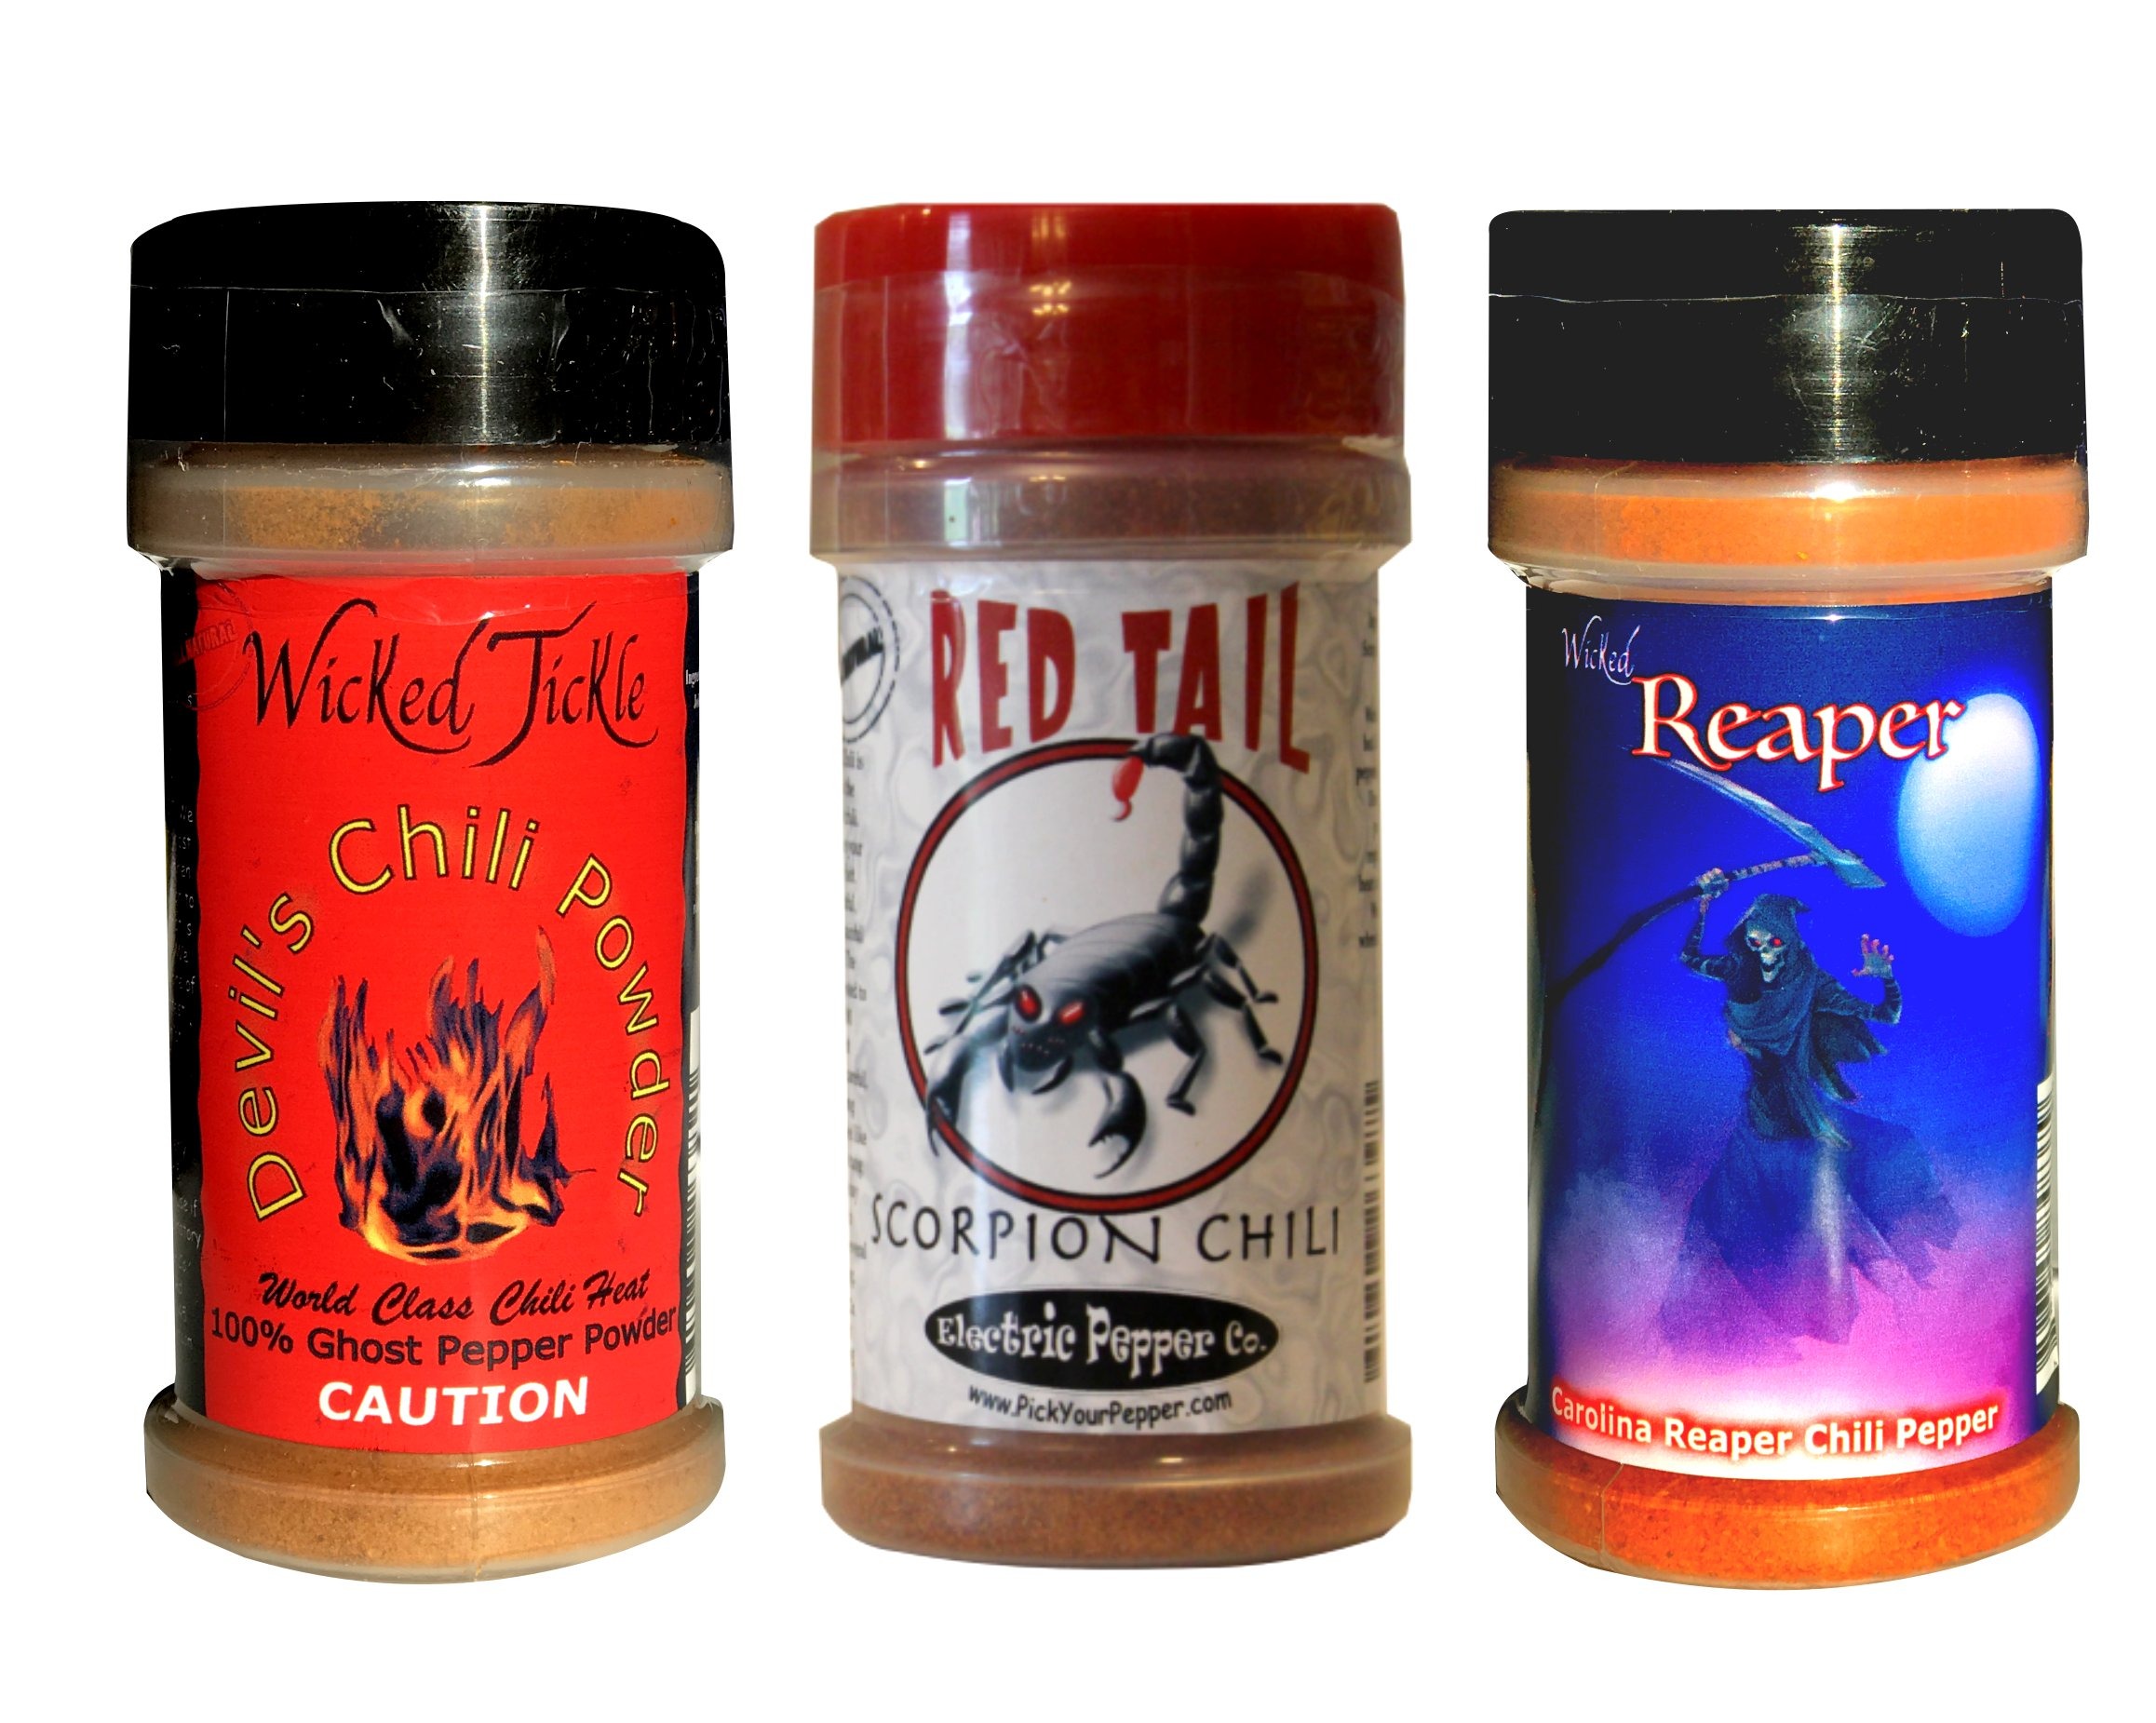
Item Name: Spice Gift Set Carolina Reaper Chili Powder Ghost Pepper Scorpion Powder 3 Pack
Bullet Point 1: Chili Powder Spice Gift Set
Bullet Point 2: Ghost Pepper Chili Pepper Powder 1,000,000 Scoville
Bullet Point 3: Carolina Reaper Chili Powder 2,000,000 Scoville
Bullet Point 4: Scorpion Chili Pepper Powder 1,200,000 Scoville
Bullet Point 5: Chili Powder 3 Pack Extreme Heat
Product Description: Spice Gift Set Ghost Pepper Powder Scorpion Chili Powder and Carolina Reaper Chili Powder <br><br> 3 Pack of 1.5 oz spice bottles. The world's hottest chili spice gift pack.<br><br> Devil's Chili Powder is pure ghost pepper chili powder. Extreme heat. Ghost peppers are over 1,000,000 Scoville Heat Units.<br><br> Red Tail Trinidad Moruga Scorpion chili pepper powder is extremely hot. Scorpion peppers are over 1,200,000 Scoville Heat Units and are among the hottest peppers in the world. <br><br>Wicked Reaper Carolina Reaper Chili Powder is made from the world record holder Carolina Reaper pepper at over 2.2 million Scoville Heat Units. Very intense and lasting heat.<br><br>Warning: Do not use these products if you have a respiratory or heart condition.
Value: 1.0
Unit: Count

Price: 32.99